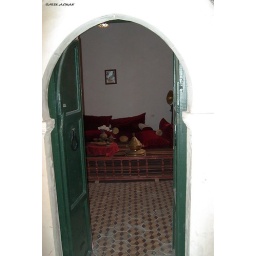
A collection of old and beautiful doors to some of the best houses in the Old City of Tripoli, Libya